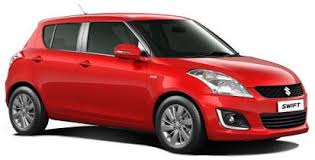
Label: noambulance